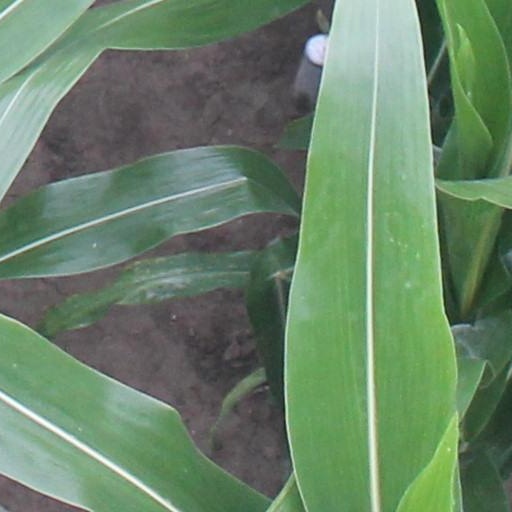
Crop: maize; corn